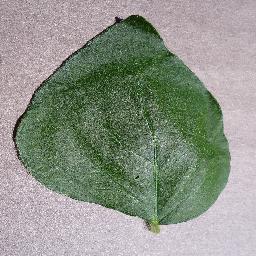
Label: Soybean___healthy